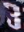
Number: 3